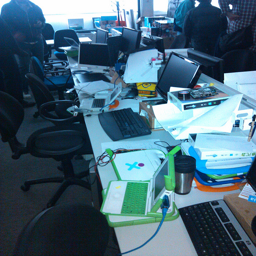
A bunch of office equipment sitting on top of a white desk.
A long table with several computers and other objects on it.
Clutter of computers and books on a long work table.
A large desk containing several computers, papers and chairs
A desk in an office with several computers on it.